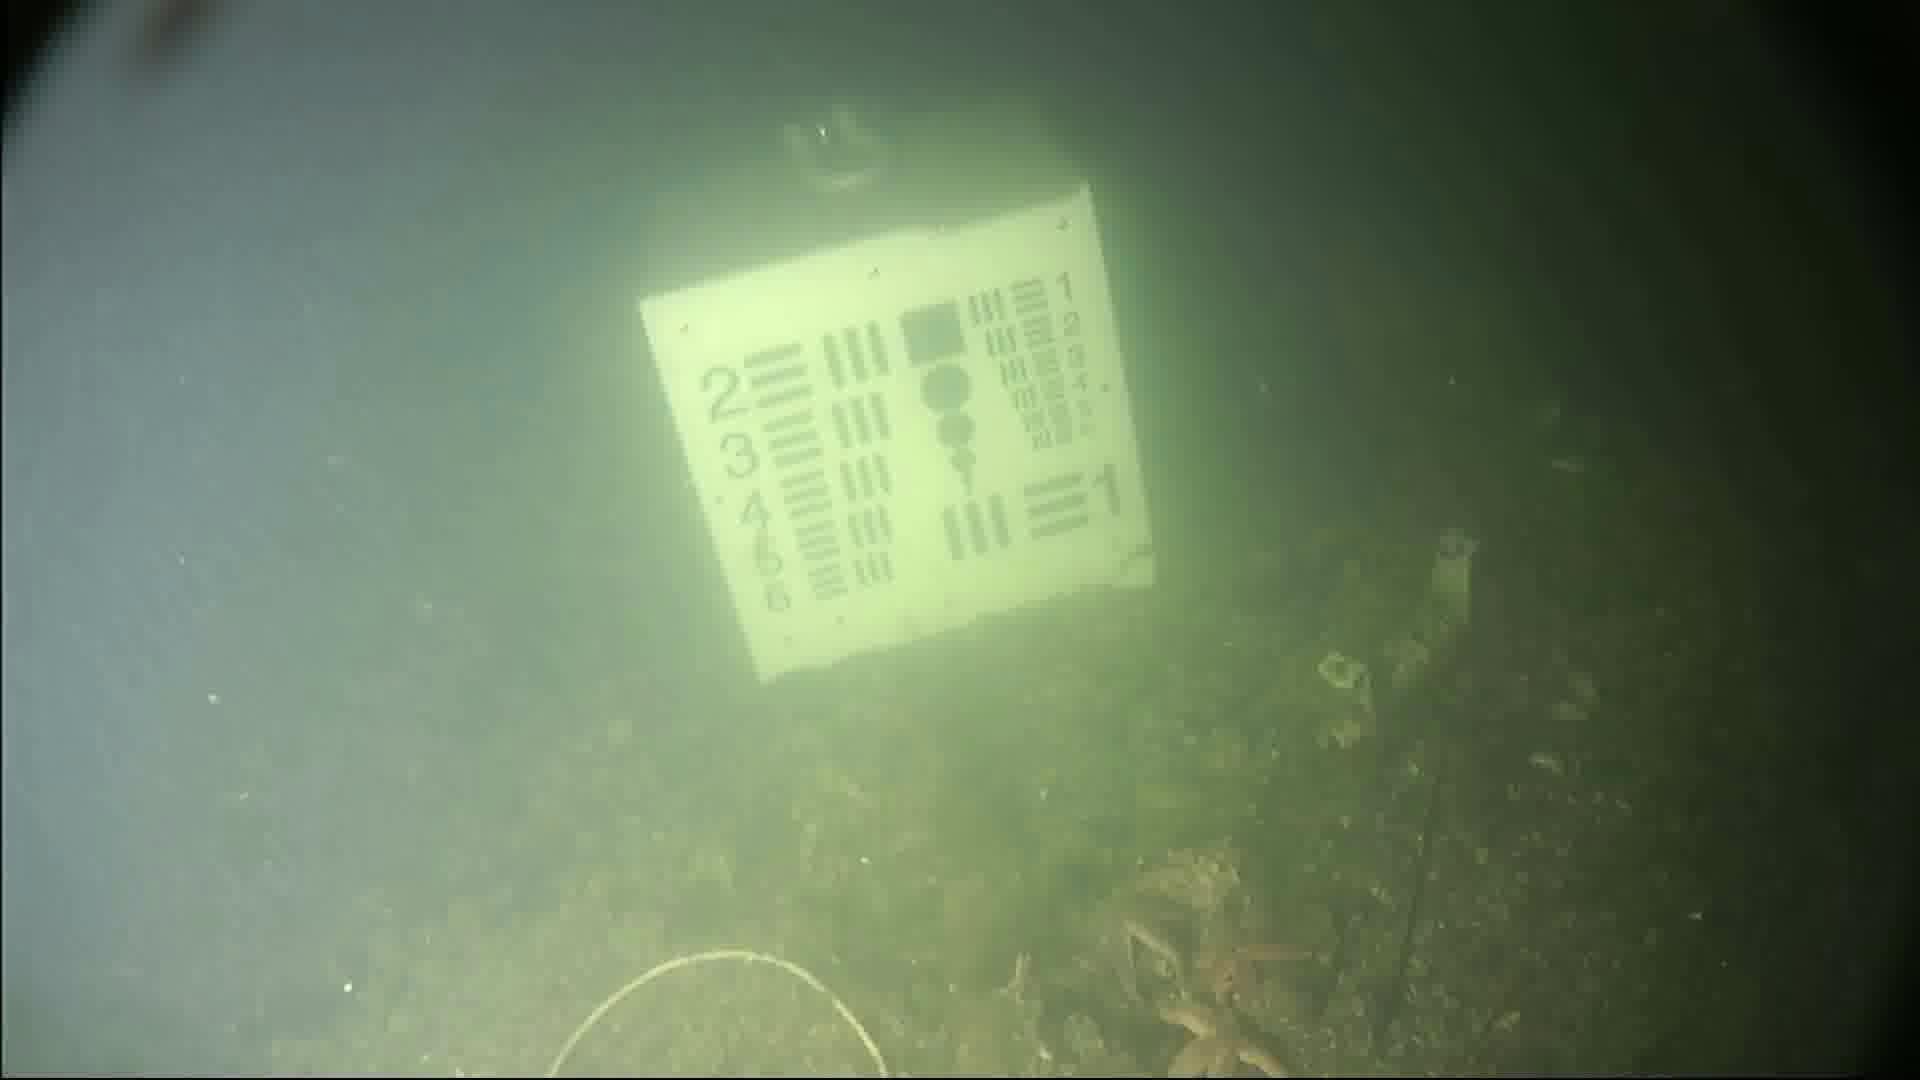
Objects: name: starfish